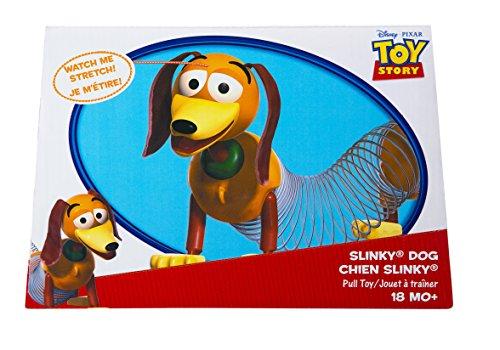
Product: Disney Pixar Toy Story Slinky Dog
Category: Toys & Games | Toy Figures & Playsets
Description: Includes one modern Slinky dog with attached leash.
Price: $34.00
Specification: ASIN:B003S2HSFM|ShippingWeight:1.3pounds(Viewshippingratesandpolicies)|DomesticShipping:ItemcanbeshippedwithinU.S.|InternationalShipping:ThisitemcanbeshippedtoselectcountriesoutsideoftheU.S.LearnMore|DateFirstAvailable:May25,2010